Bibra Lake AWAS Camp

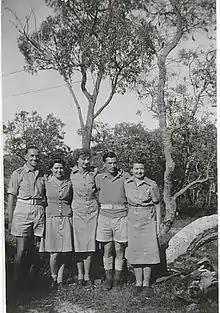
Members of the Australian Women's Army Service (AWAS) at Bibra Lake Searchlight Station camp.

The Bibra Lake Australian Women's Army Service (AWAS) camp was a collection of pre-fab army huts built in the vicinity of Bibra Lake in Cockburn. The camp was probably constructed in 1943, and the women posted there were part of the 66 Anti-aircraft (AA) searchlight (SL) battery. The camp was located near Hope Road, which runs between Bibra and North Lakes. Though dismantled immediately after the war, some remains can still be seen in the area.